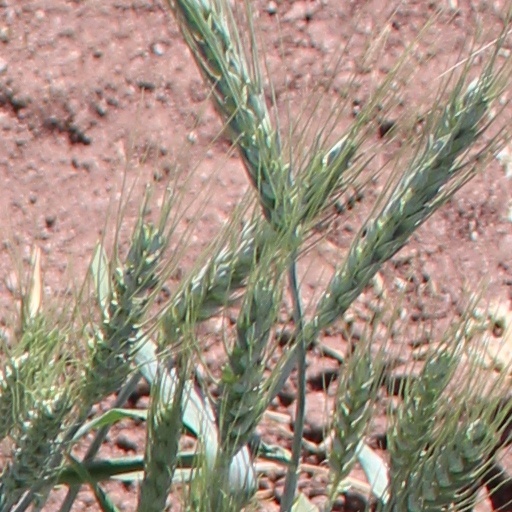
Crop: wheat